Trzcińsko-Zdrój

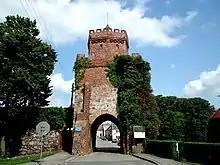
Brama Chojeńska (Chojna Gate)

The territory became part of the emerging Polish state under its first ruler Mieszko I in the 10th century. The town probably originated from a Pomeranian settlement at an important trading route between Poznań and the Baltic Sea and has been a commercial centre ever since. In 1248 the settlement was known as "Sconenvlete". Shortly after, the area came under the jurisdiction of the Margraviate of Brandenburg. The merchant's house, built in the town centre in the 13th century, soon became the town hall. In 1281 the town was recorded as "Schowenfliet" which later changed into the High German "Schönfliess".